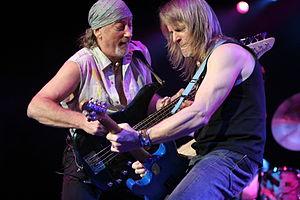
Deep Purple est un groupe de hard rock britannique, originaire de Hertford, Hertfordshire, en Angleterre. Formé en 1968, il est considéré comme l'un des fondateurs du genre hard rock avec Led Zeppelin et Black Sabbath. Au cours de ses cinquante ans d'existence, le groupe est toujours constitué de cinq musiciens, mais il a connu plusieurs changements de personnel qui ont déterminé son évolution musicale. Les éléments caractéristiques du son de Deep Purple durant la majeure partie de son existence sont la guitare Fender Stratocaster de Ritchie Blackmore et l'orgue Hammond de Jon Lord. Deep Purple est considéré comme l'un des plus grands groupes de rock britannique et a vendu depuis sa création plus 130 millions d'albums à travers le monde.